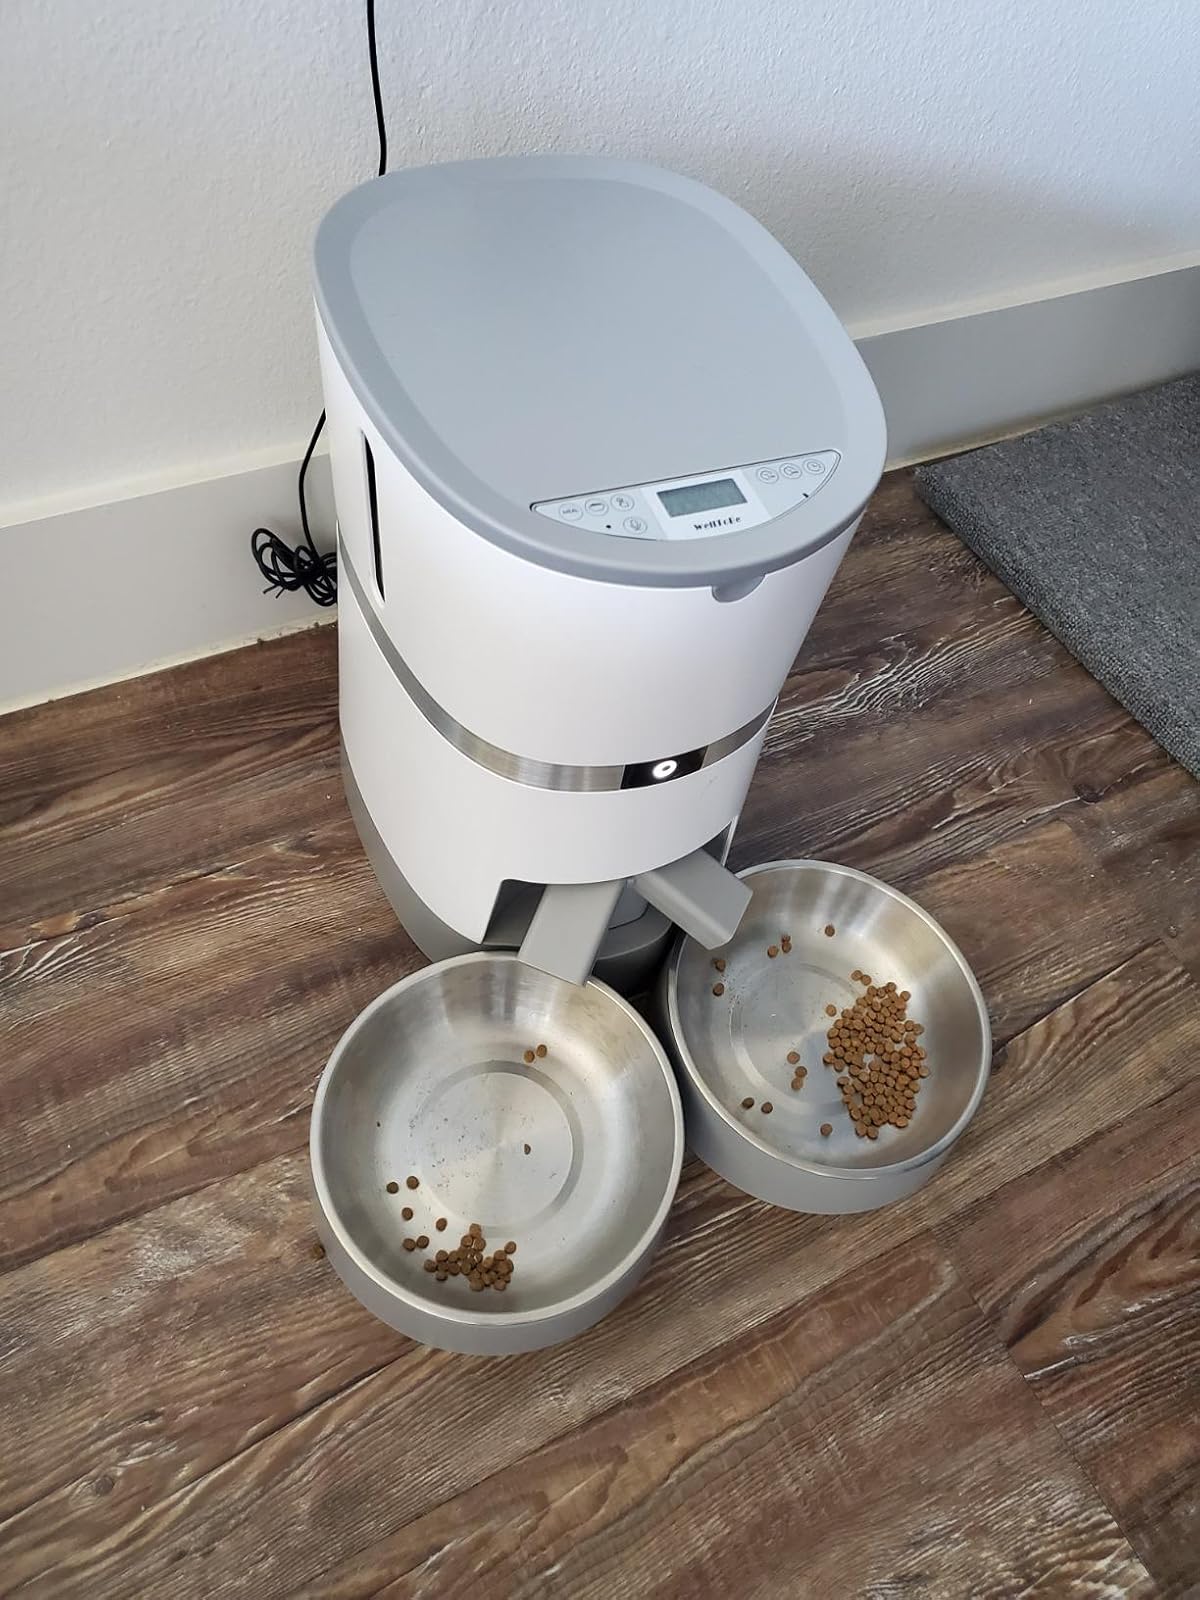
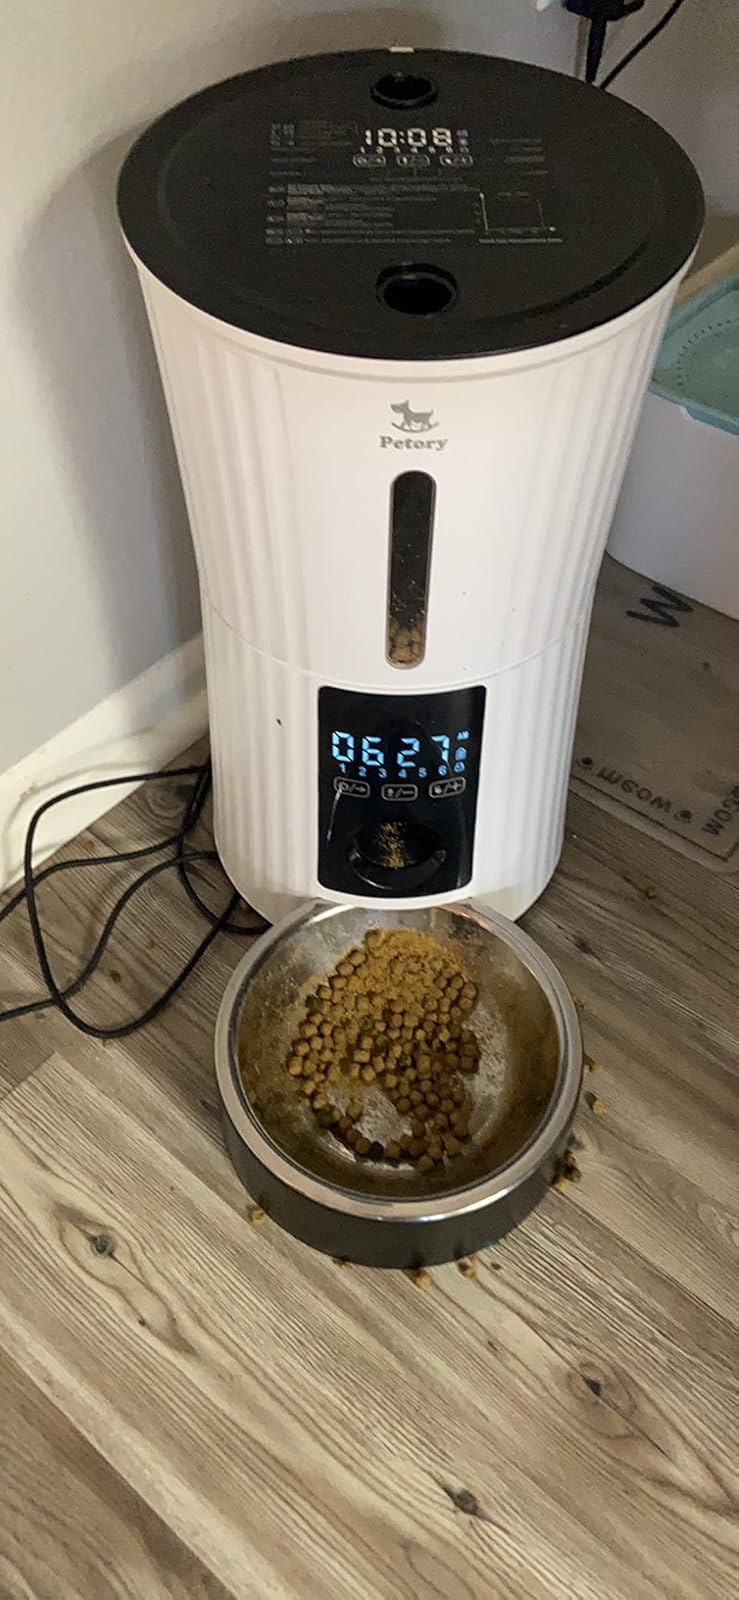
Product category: items_feeder
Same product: no